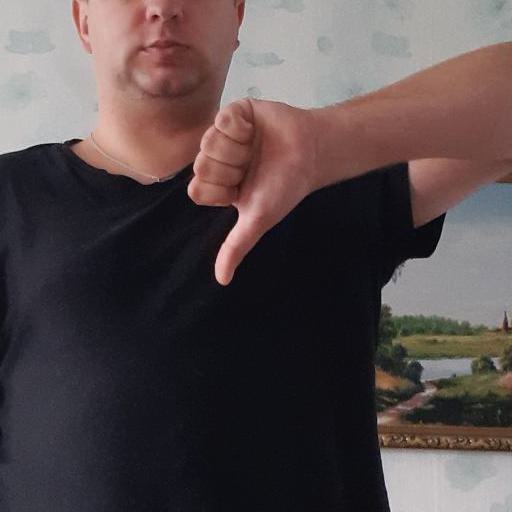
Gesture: dislike